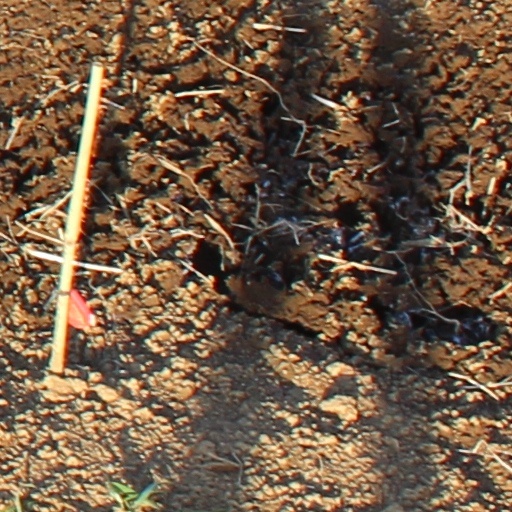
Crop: wheat